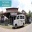
Label: ambulance